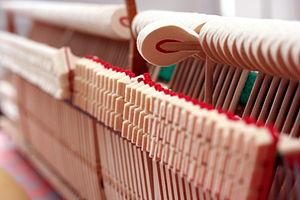
Le piano est un instrument de musique polyphonique, à clavier, de la famille des cordes frappées. Il se présente sous deux formes :